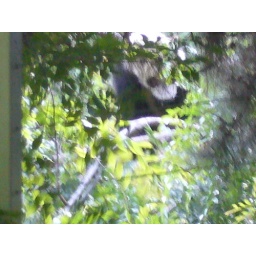
Fuzzy panda bear baby in a tree